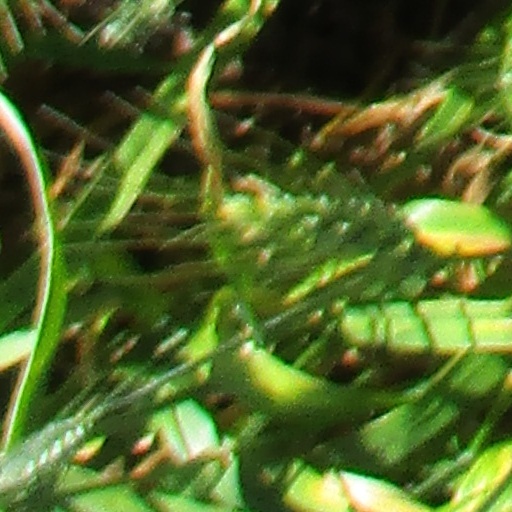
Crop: wheat